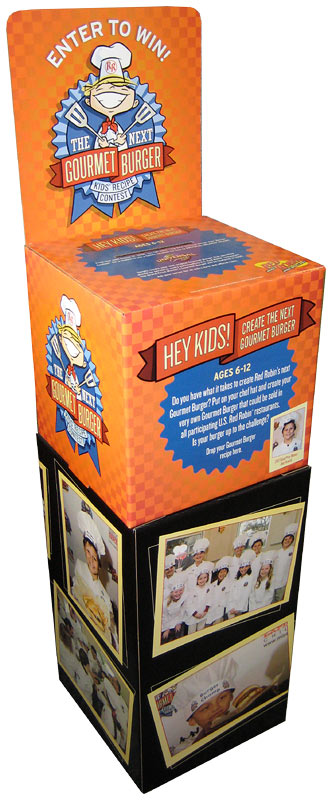
Label: cardboard